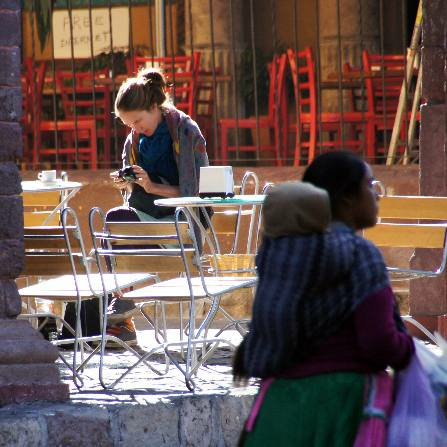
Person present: Yes